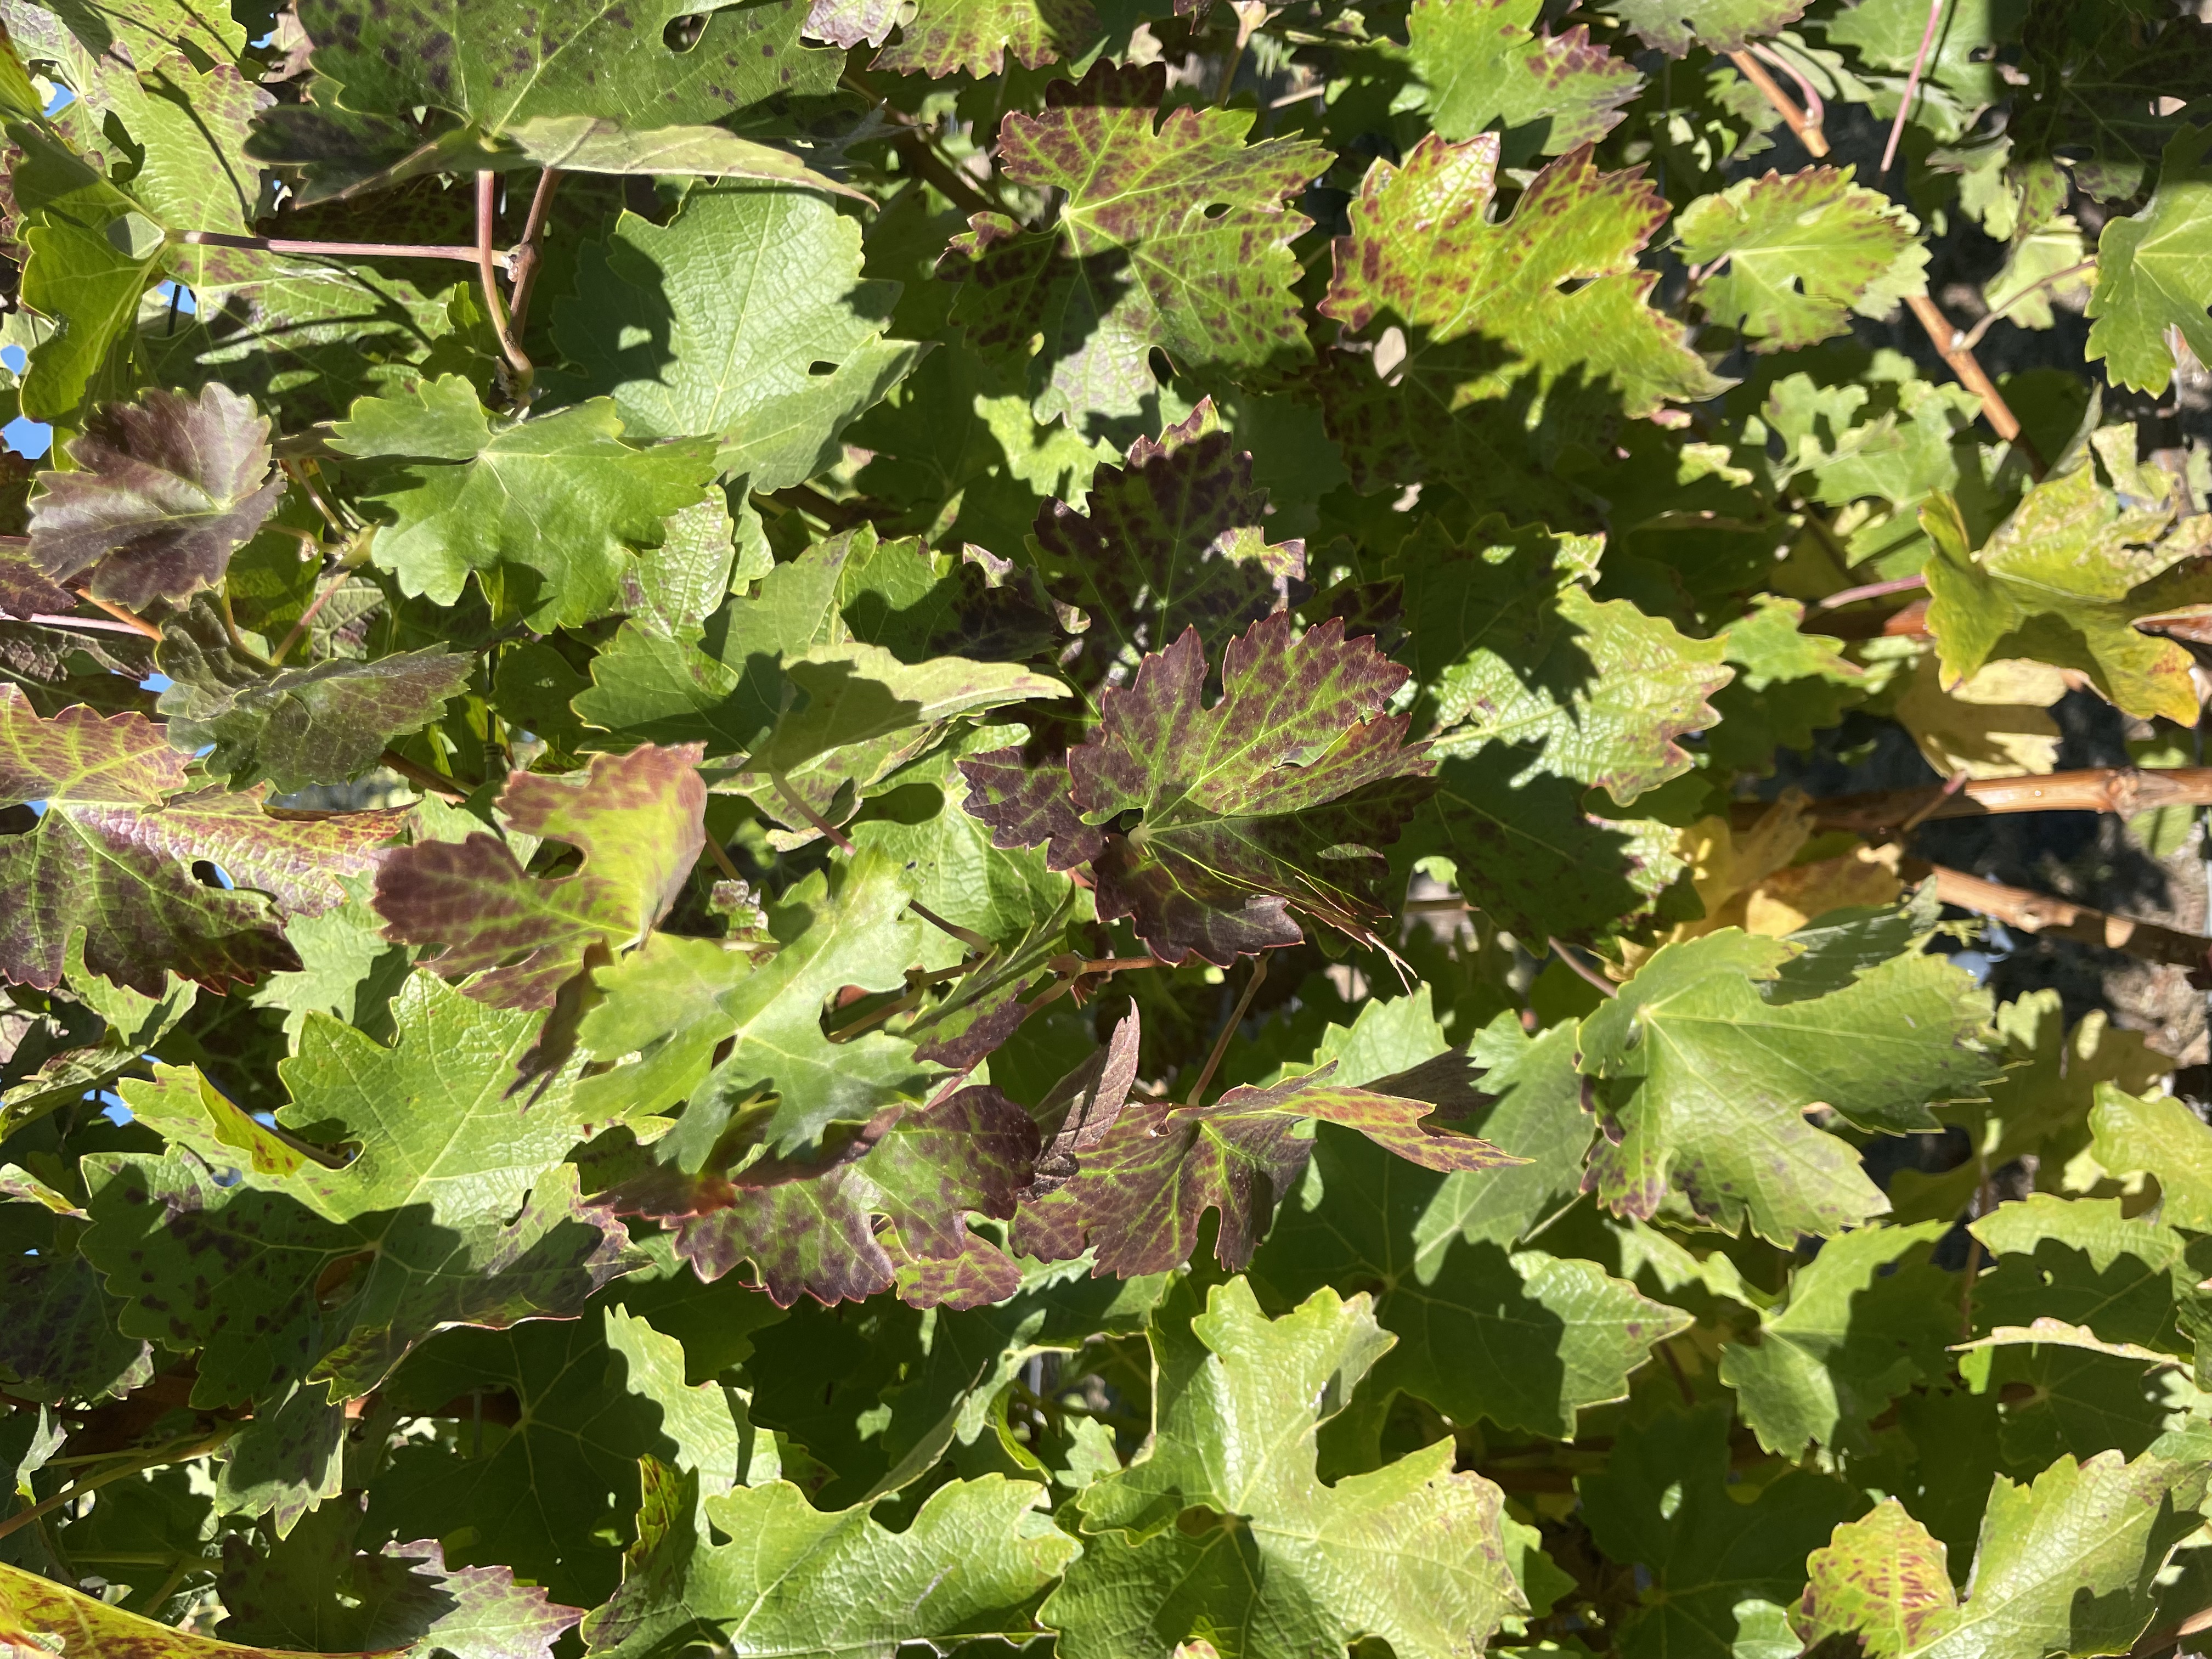
Label: Leafroll 3